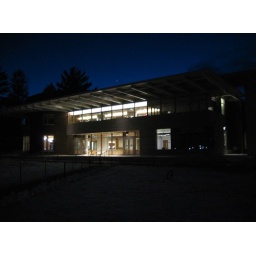
Walking home from the library in the cold, this looks so inviting...too bad it's not open yet.